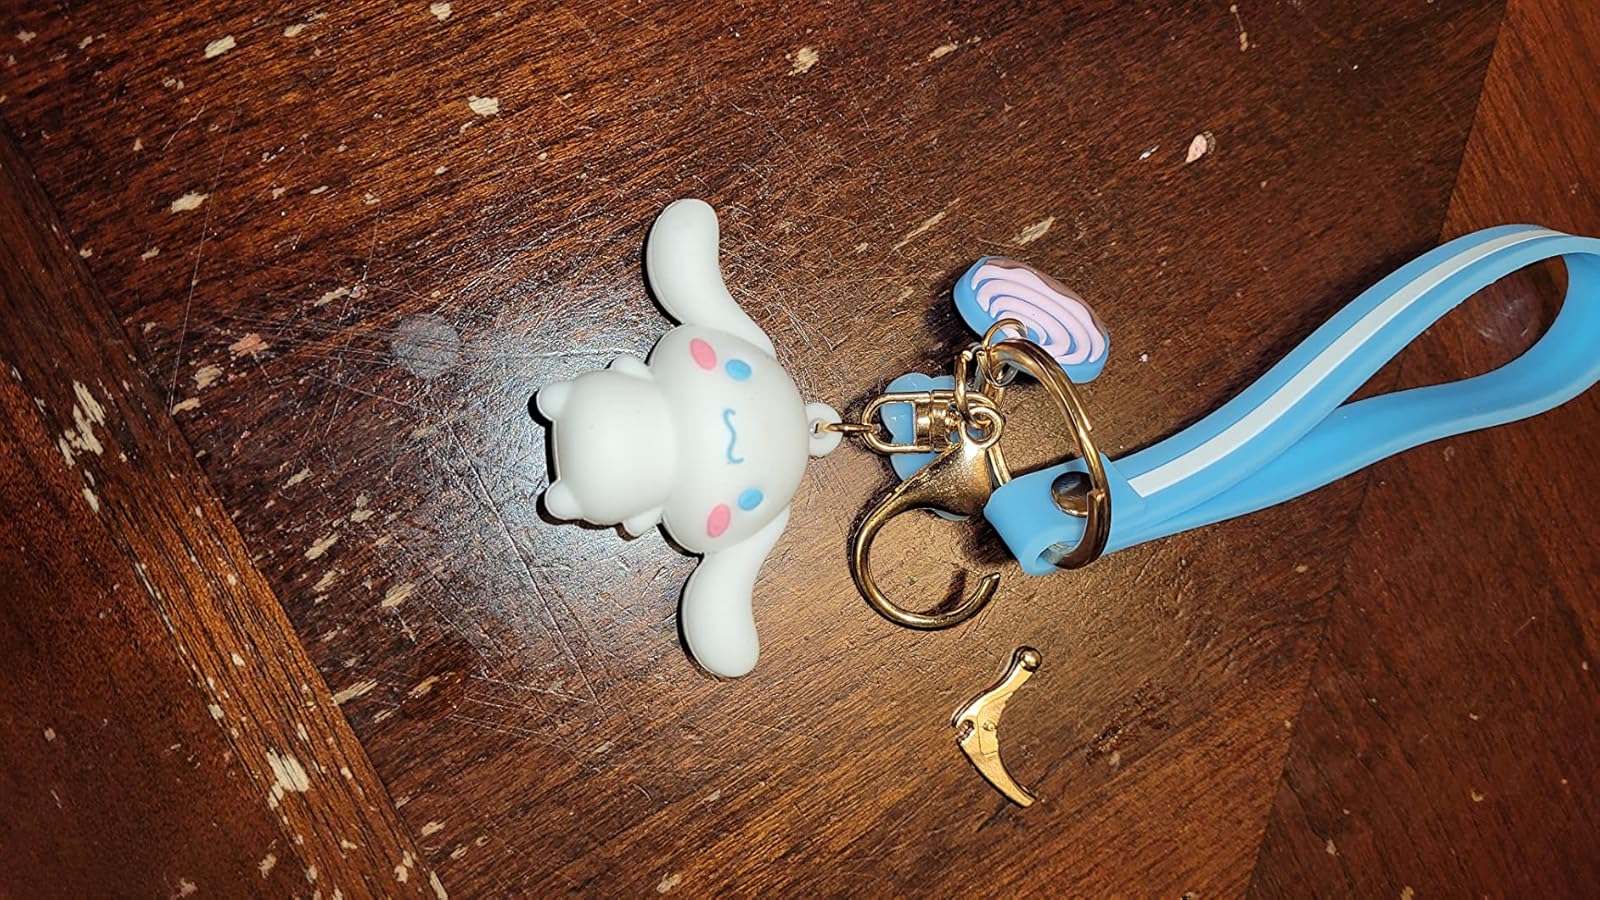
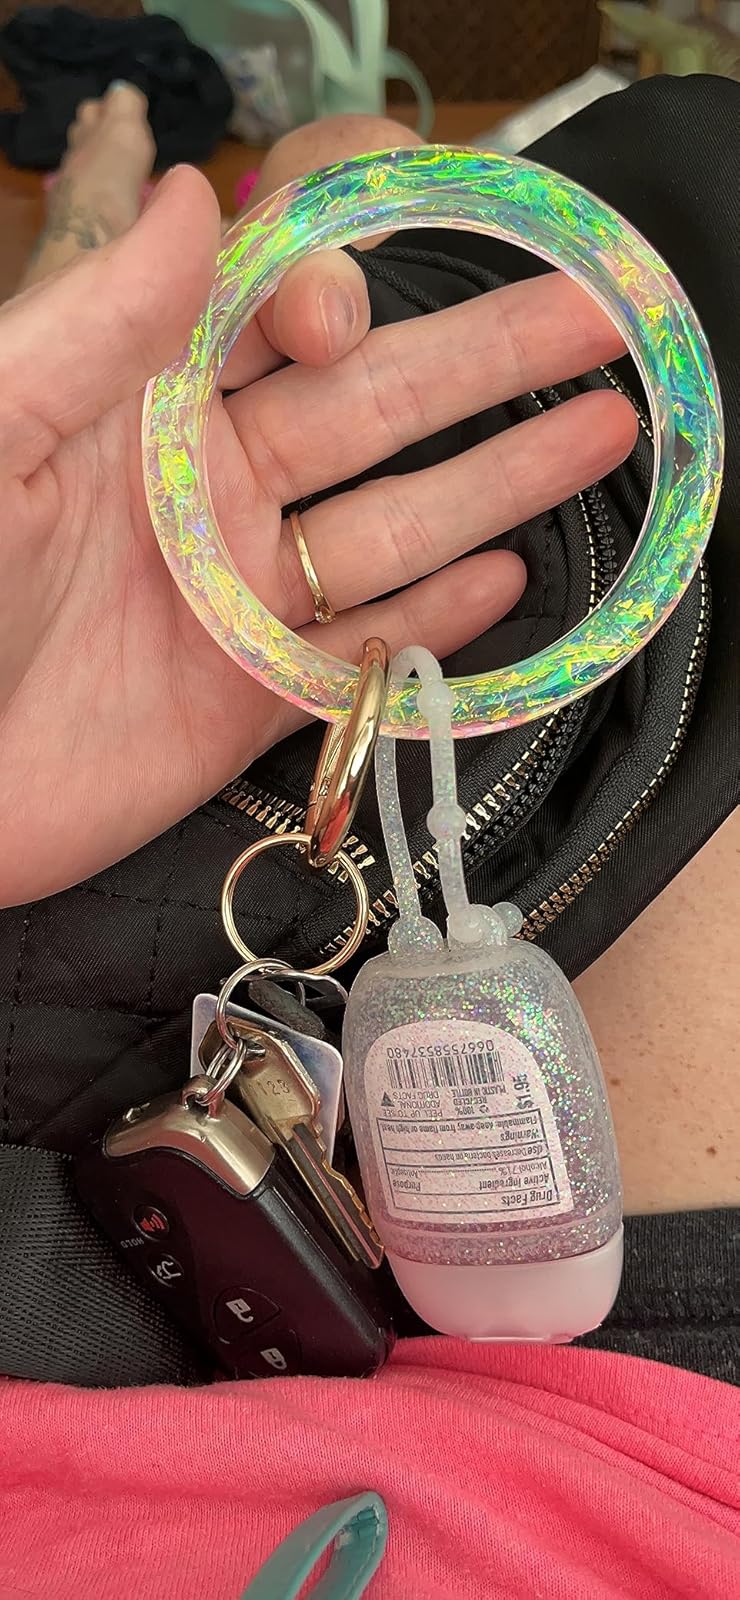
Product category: accessories_keychain
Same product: no